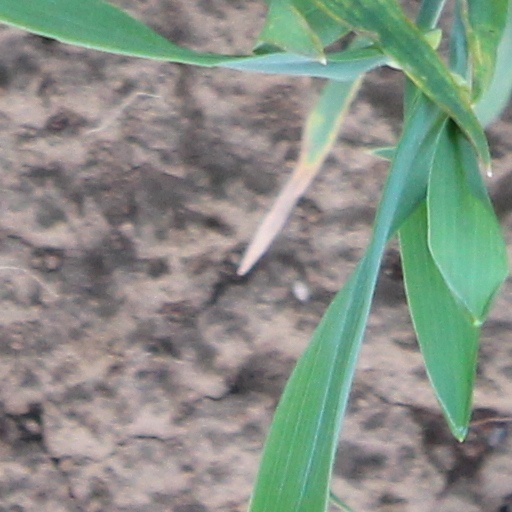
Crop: wheat